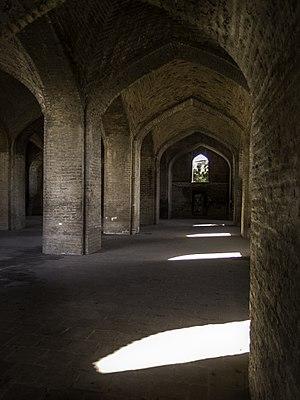
Le Complexe Farahabad est un ensemble de monuments liés aux vestiges de la vieille ville de Farahabad. Il a été construit pendant le règne Abbas Iᵉʳ le Grand.